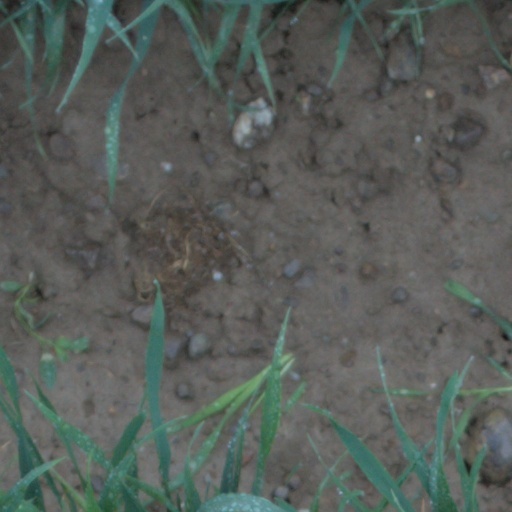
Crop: wheat